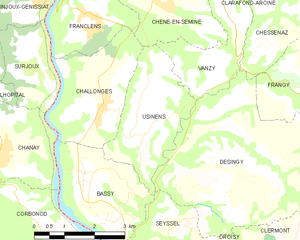
Carte des communes françaises Usinens